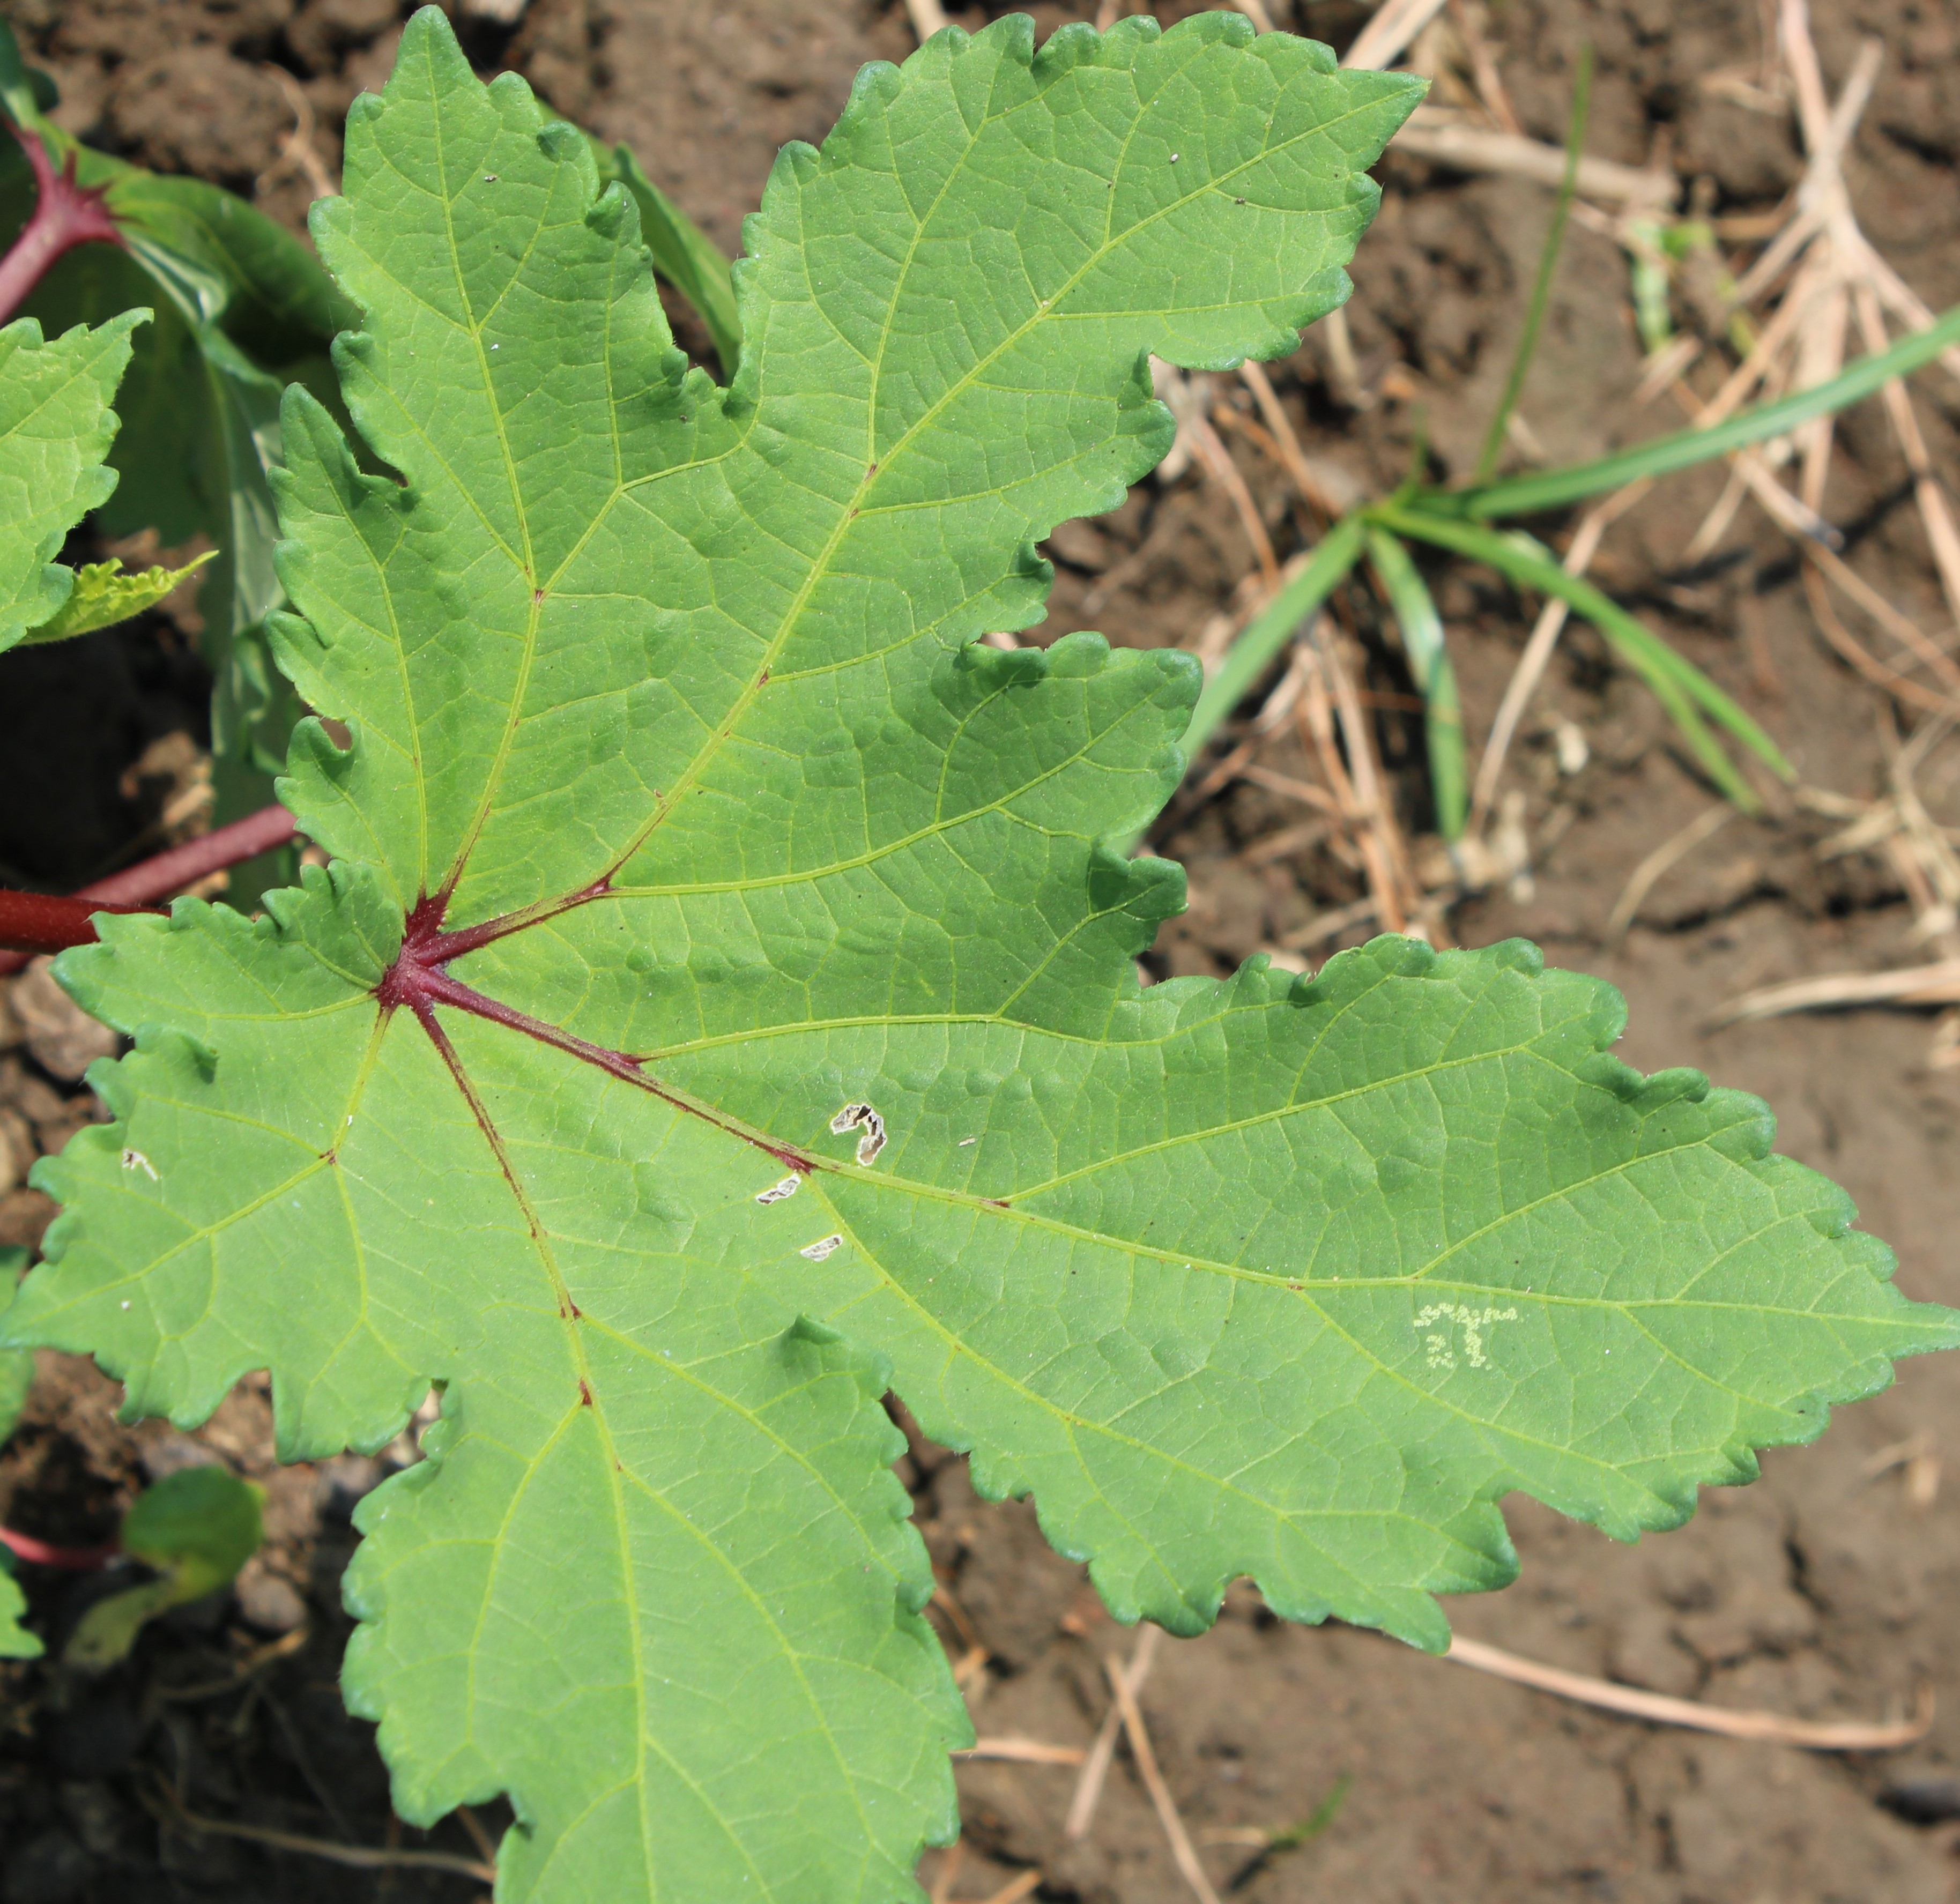
Label: Phyllosticta leaf spot